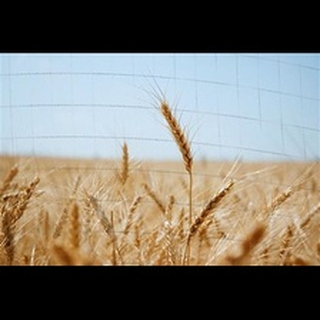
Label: wheat_blast